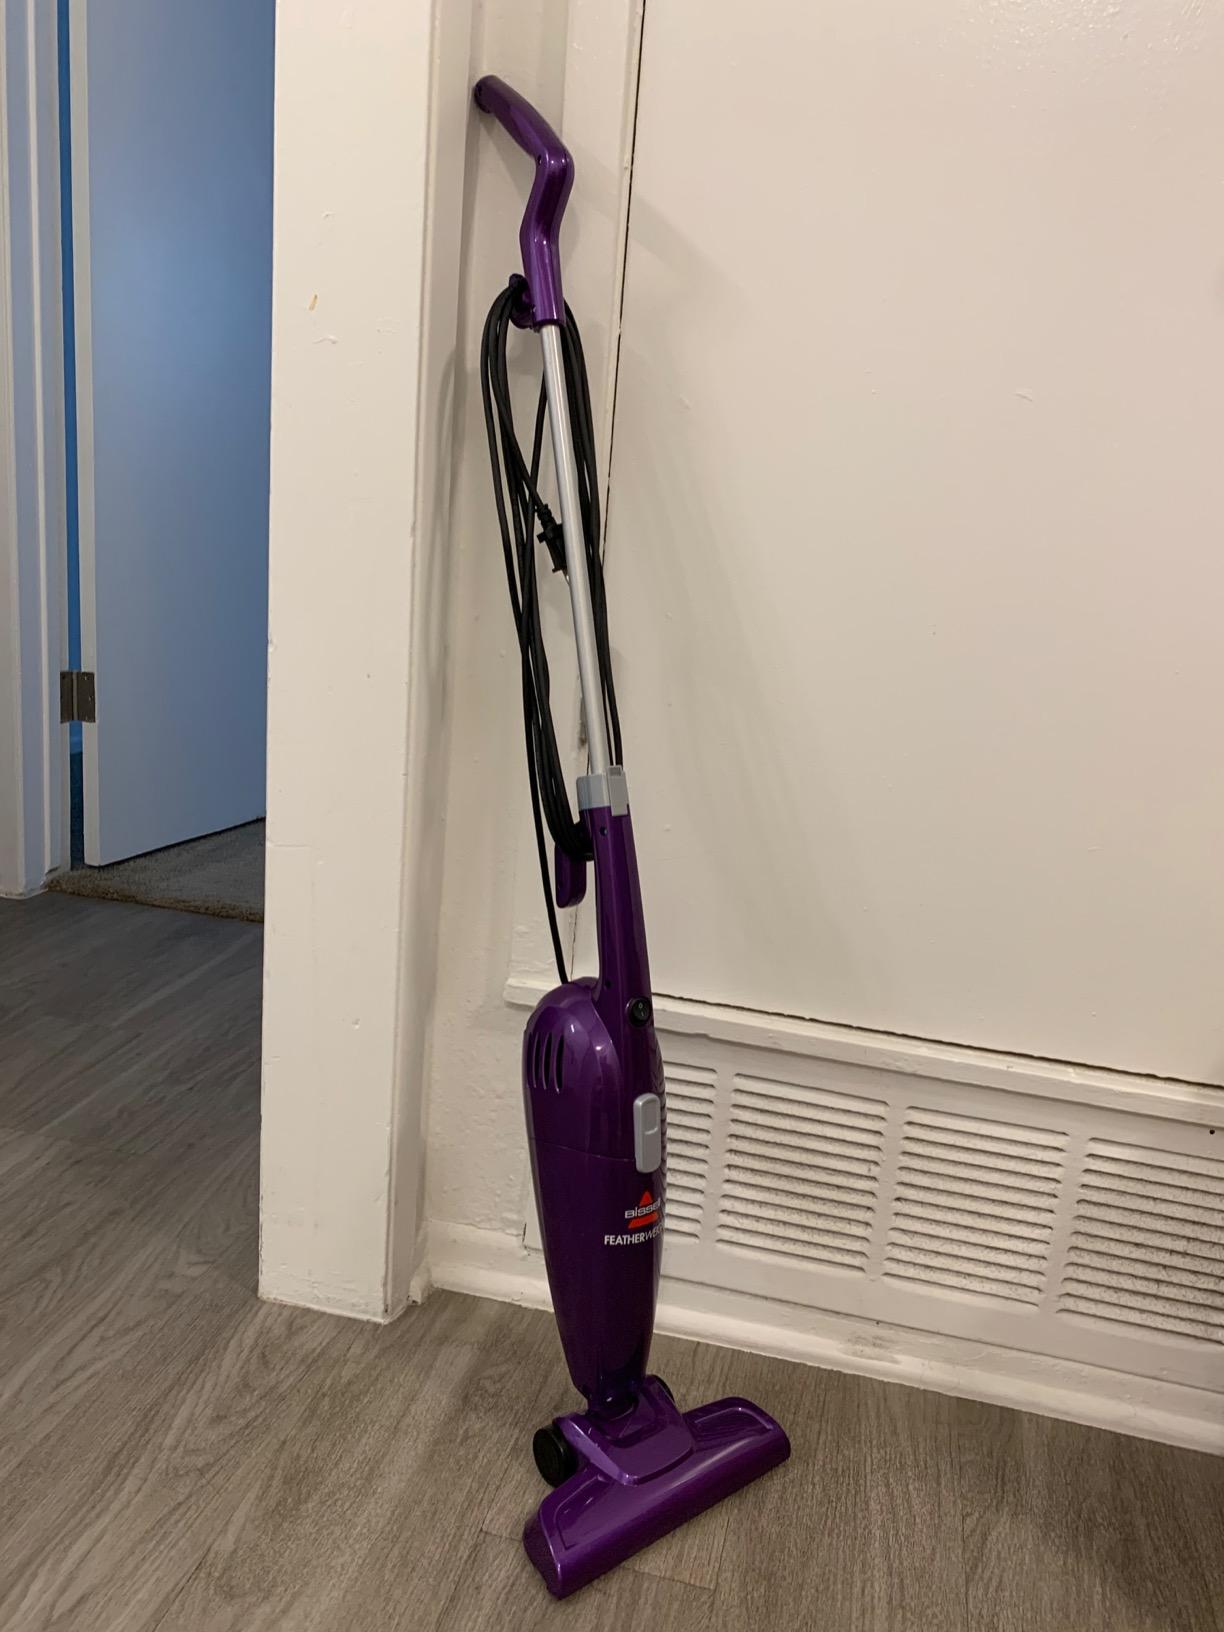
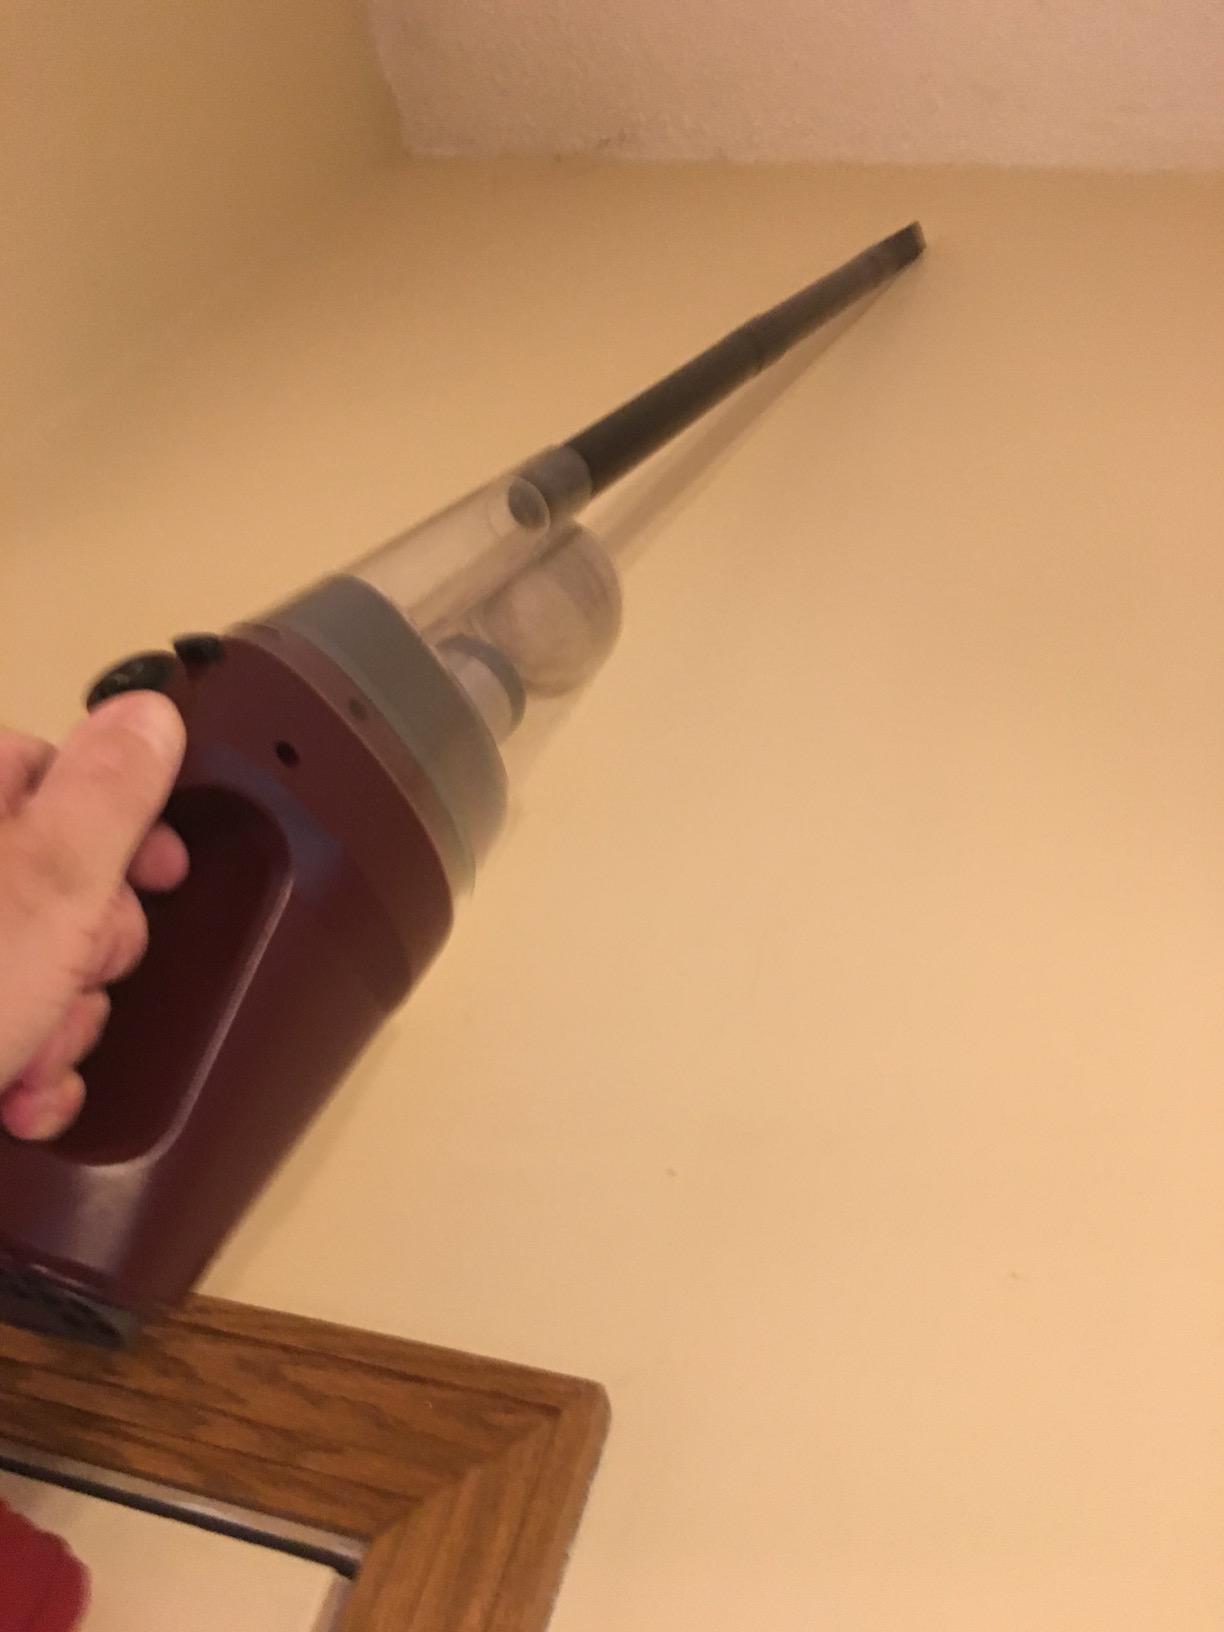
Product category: items_vacuum
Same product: no